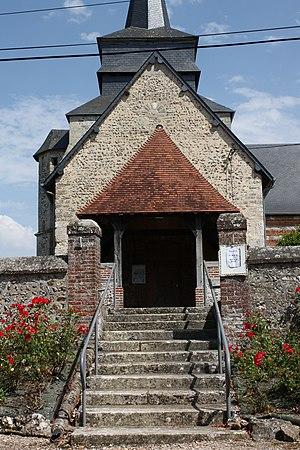
Coudray, église
Coudray est une commune française située dans le département de l'Eure, en région Normandie.